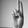
ASL letter: U